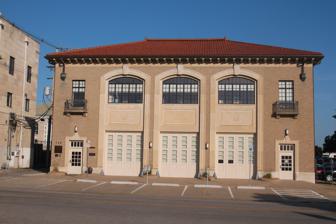
Building: Fire Station No. 2 (Topeka, Kansas)
Country: United States of America
Year built: 1927
United States historic place Fire Station No. 2-Topeka U.S. National Register of Historic Places Location 719-723 Van Buren, Topeka, Kansas Coordinates 39°03′07″N 95°40′35″W / 39.05194°N 95.67639°W / 39.05194; -95.67639 ( Fire Station No. 2--Topeka ) Area less than one acre Built 1927 Architect Thomas Wilson Williamson Architectural style Mission/spanish Revival NRHP reference No. 02000715 Added to NRHP July 3, 2002 The Fire Station No. 2 in Topeka, Kansas , at 719-723 Van Buren, is a fire station which was built in 1927.  It was listed on the National Register of Historic Places in 2002 as Fire Station No. 2-Topeka . It was designed by architect Thomas Wilson Williamson in 1927 to serve as Topeka's Fire Department Headquarters and as fire station for Company No. 2.  It is a two-and-a-half-story building with elements of Mediterranean Revival style (within broader Spanish Colonial Revival style) including its wrought iron balcony railings and its Spanish tile roof.  Its modern features included a 60 feet (18 m) high fire drill tower , which was removed in 1967, and a fire alarm center. It was remodeled in 1979 to serve as the Topeka Emergency Communication Center (TECOM), Topeka's then-new combined fire and police dispatch and 911 center. References